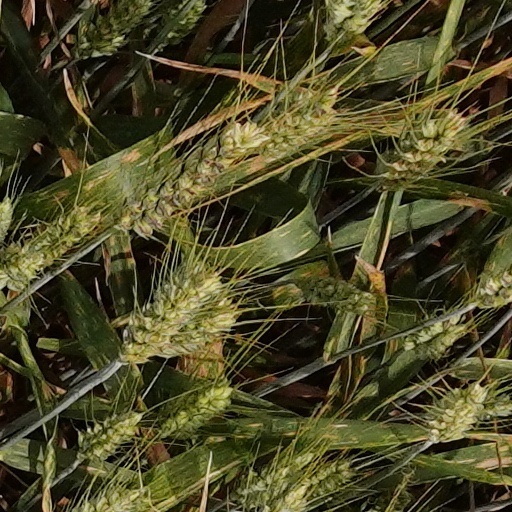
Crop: wheat